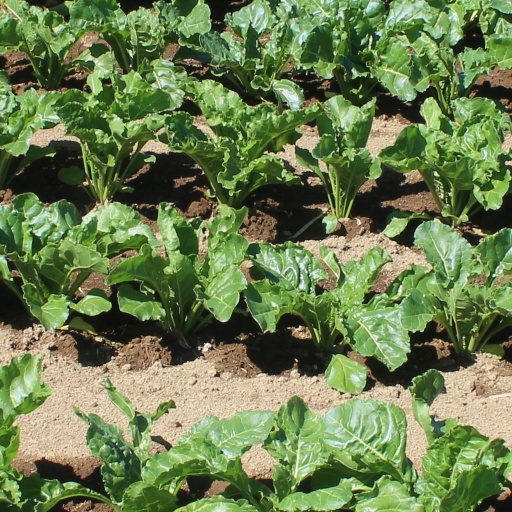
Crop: sugar beet